Ed Kirkpatrick

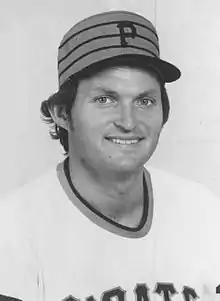
Kirkpatrick in 1976.

Edgar Leon Kirkpatrick (October 8, 1944 – November 15, 2010) was an American professional baseball outfielder and catcher. He played in Major League Baseball (MLB) from 1962 through 1977 for the Los Angeles / California Angels, Kansas City Royals, Pittsburgh Pirates, Texas Rangers, and Milwaukee Brewers.